Mass in B minor structure

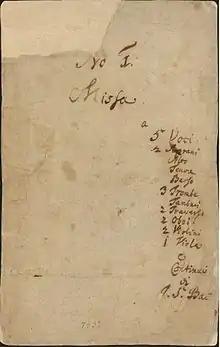
Autograph of the title page of the first book, Missa

The Mass in B minor is Johann Sebastian Bach's only setting of the complete Latin text of the . Towards the end of his life, mainly in 1748 and 1749, he finished composing new sections and compiling it into a complex, unified structure.